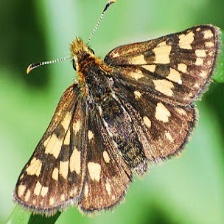
Species: CHECQUERED SKIPPER